Saxe-Zeitz

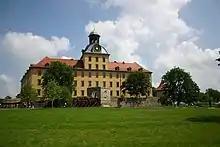
Moritzburg Palace, Zeitz, Burgenlandkreis, Saxony-Anhalt

Prince Maurice, the fourth-oldest son received the districts of Zeitz, Naumburg and Haynsburg in the former Bishopric of Naumburg-Zeitz which in 1562 had been secularized in the course of the Protestant Reformation.